Tony Gaudio

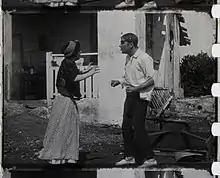
Frame from the previously lost 1911 film Pictureland

Then he moved across the Brooklyn Bridge to Carl Laemmle’s Independent Moving Picture CO., supervising the construction of IMP’s New York laboratories. He had complete charge of both positive and negative departments until perfectly organized when he was promoted to be a studio manager. From 1910-1912 he became the Chief of Cinematography at IMP, shooting one picture a week and fifty a year. The leading players in the Eleventh Avenue studio at that time were Mary Pickford, King Baggot, Joe Smiley, and Owen Moore, among others. There, he shot Mary Pickford’s films for director Thomas H. Ince. In addition to being her cameraman, Gaudio also wrote "For the Queen’s Honor" (1911), using his writing skills from the many films he wrote and directed in Italy before then. With IMP in 1910, Tony pioneered filming underwater, shooting the first submarine picture, titled “Submarine”. He went down in a submarine at Newport News in Virginia, taking pictures inside a submersible vessel.